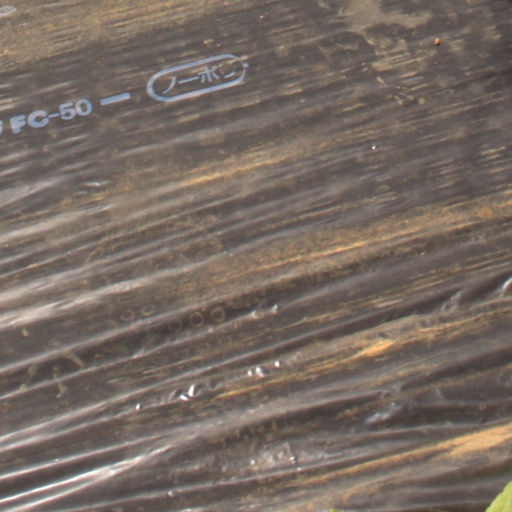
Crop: Jerusalem artichoke